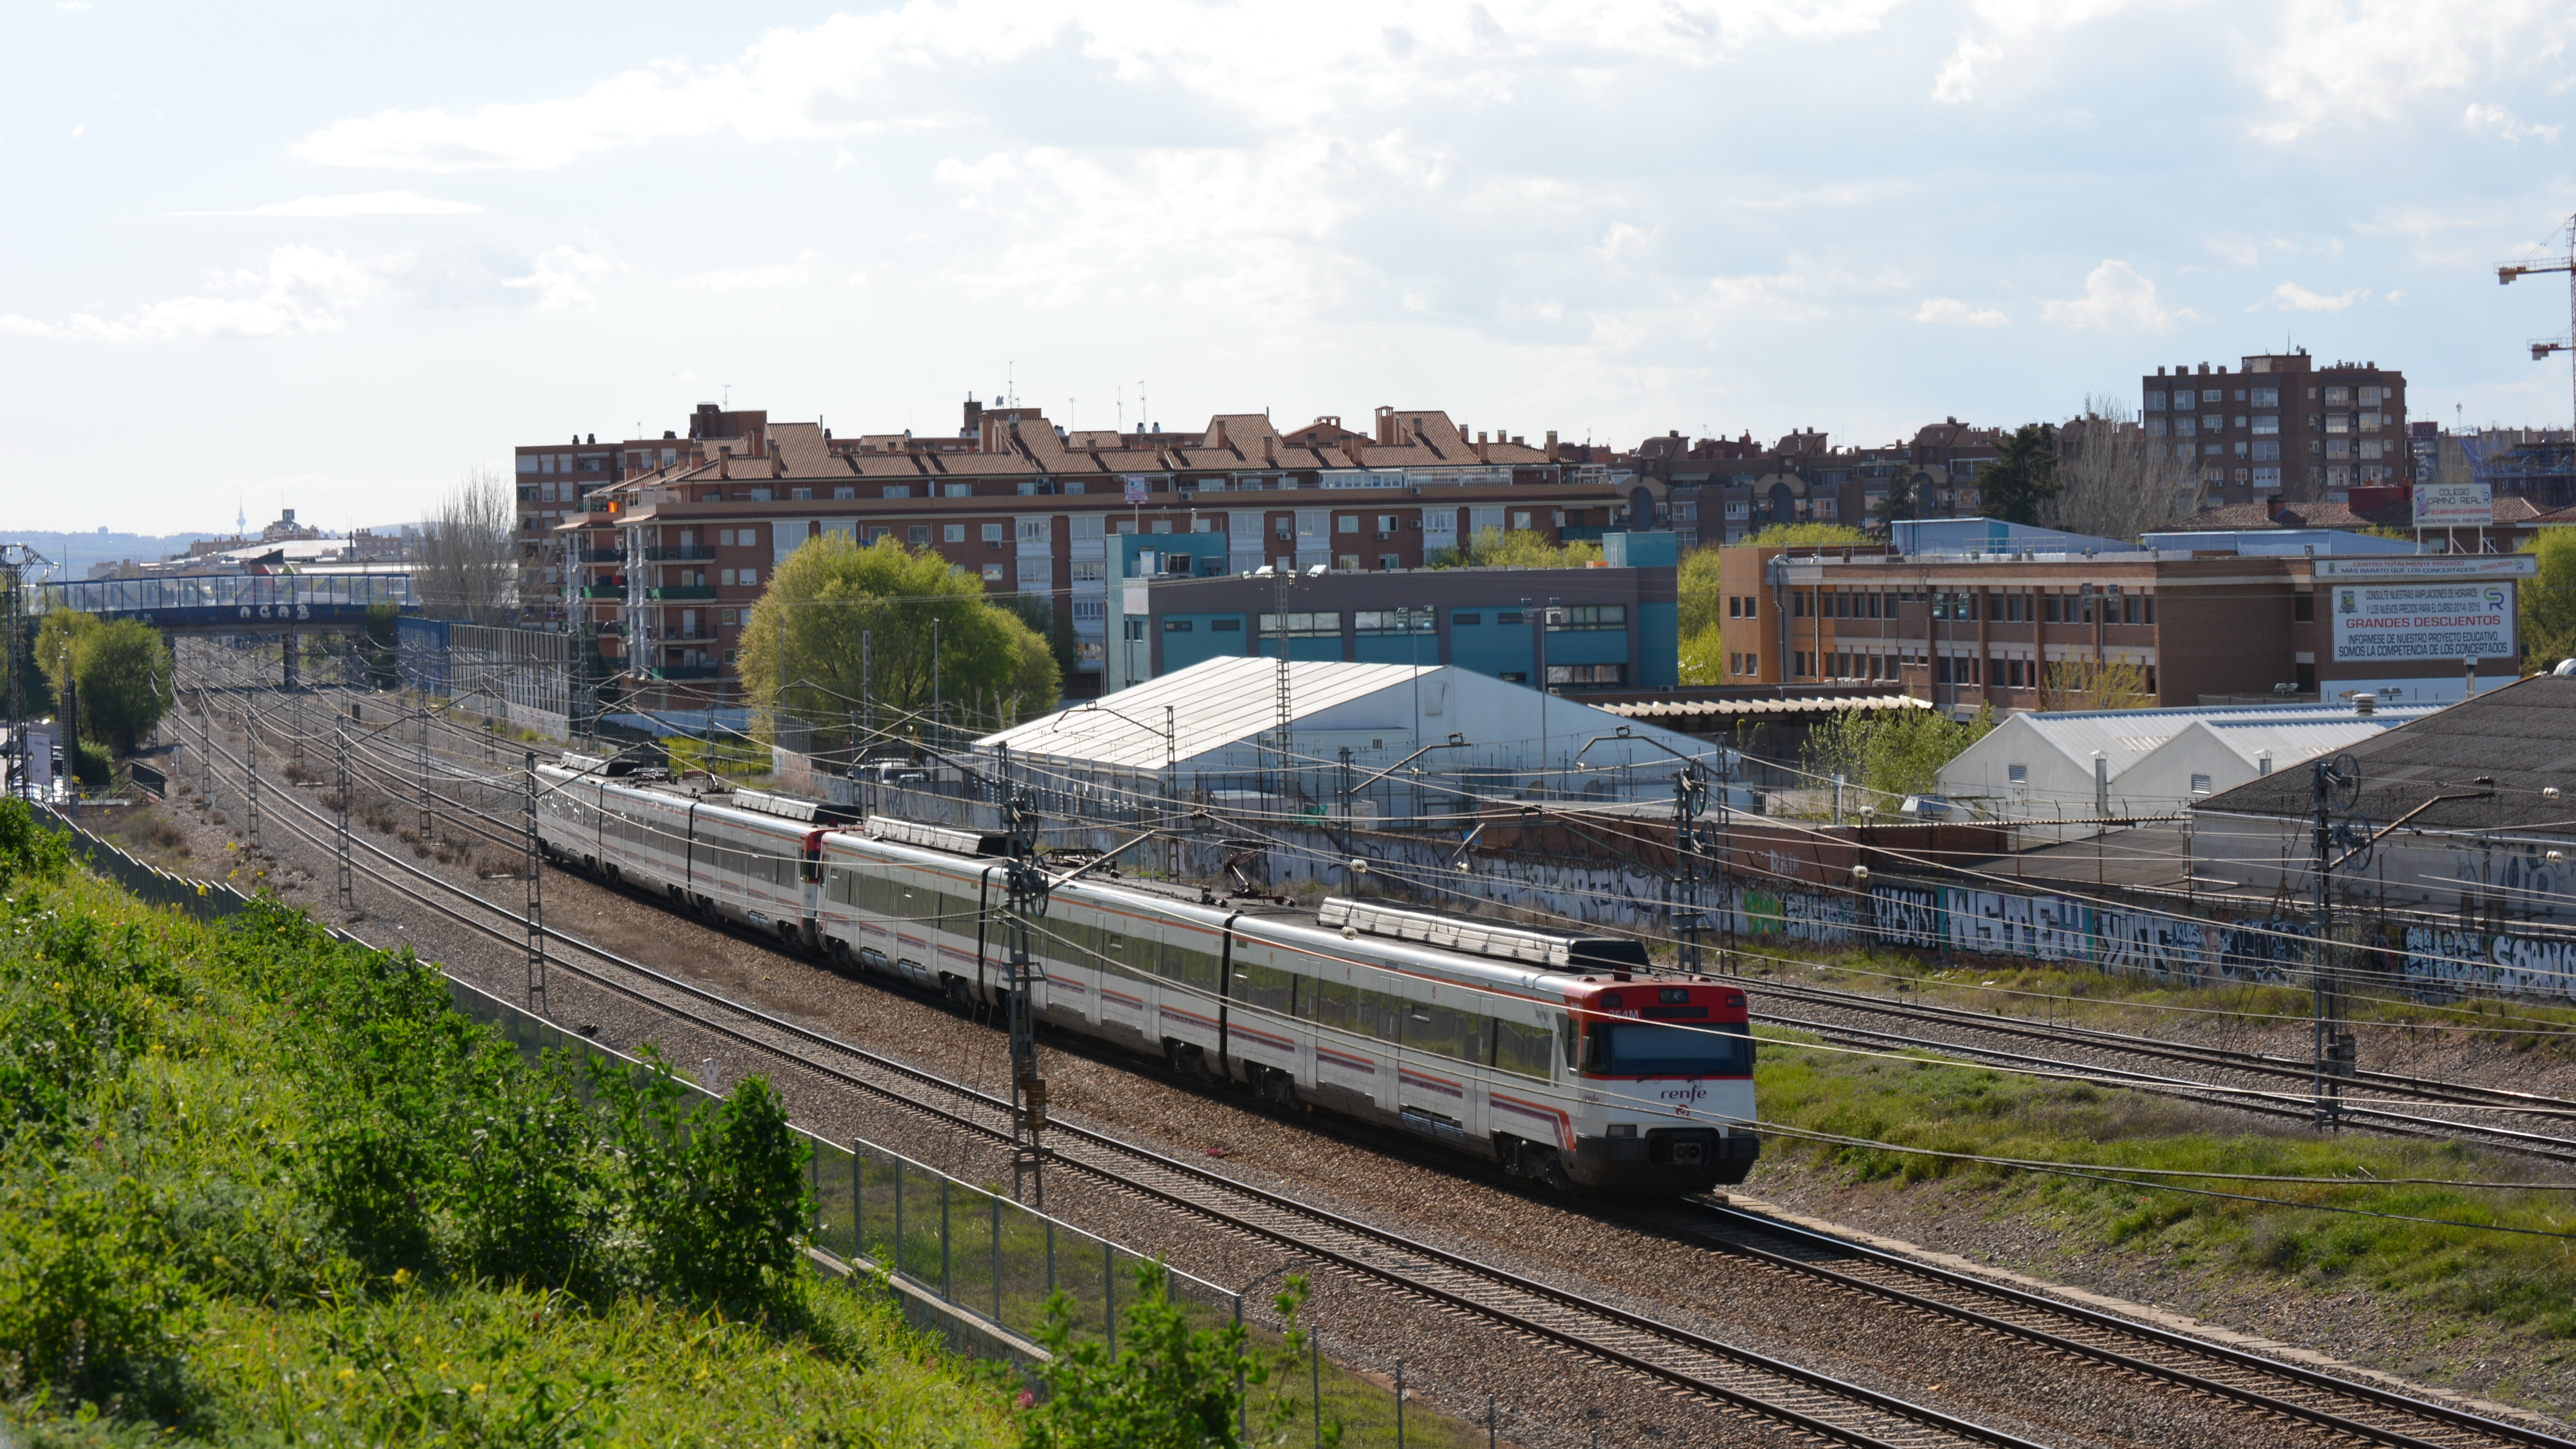
track, wagon, train, travel, transport, vehicle, train station, public transport, locomotive, vias, trains, railways, rail transport, land vehicle, rolling stock, metropolitan area, high speed rail